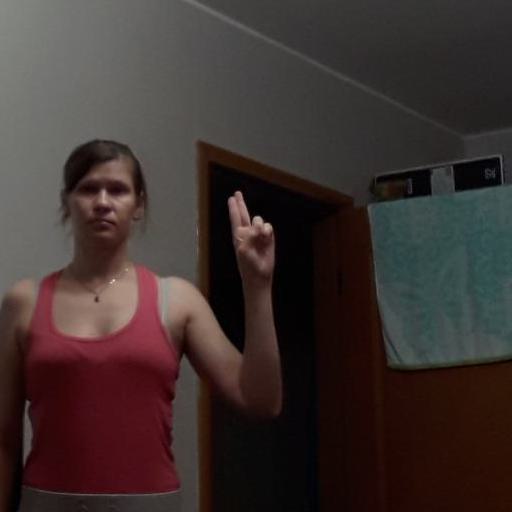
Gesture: two_up